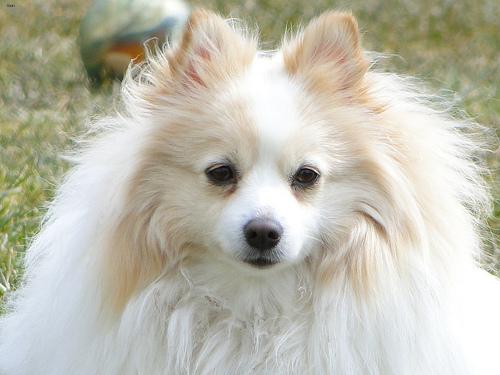
Breed: pomeranian